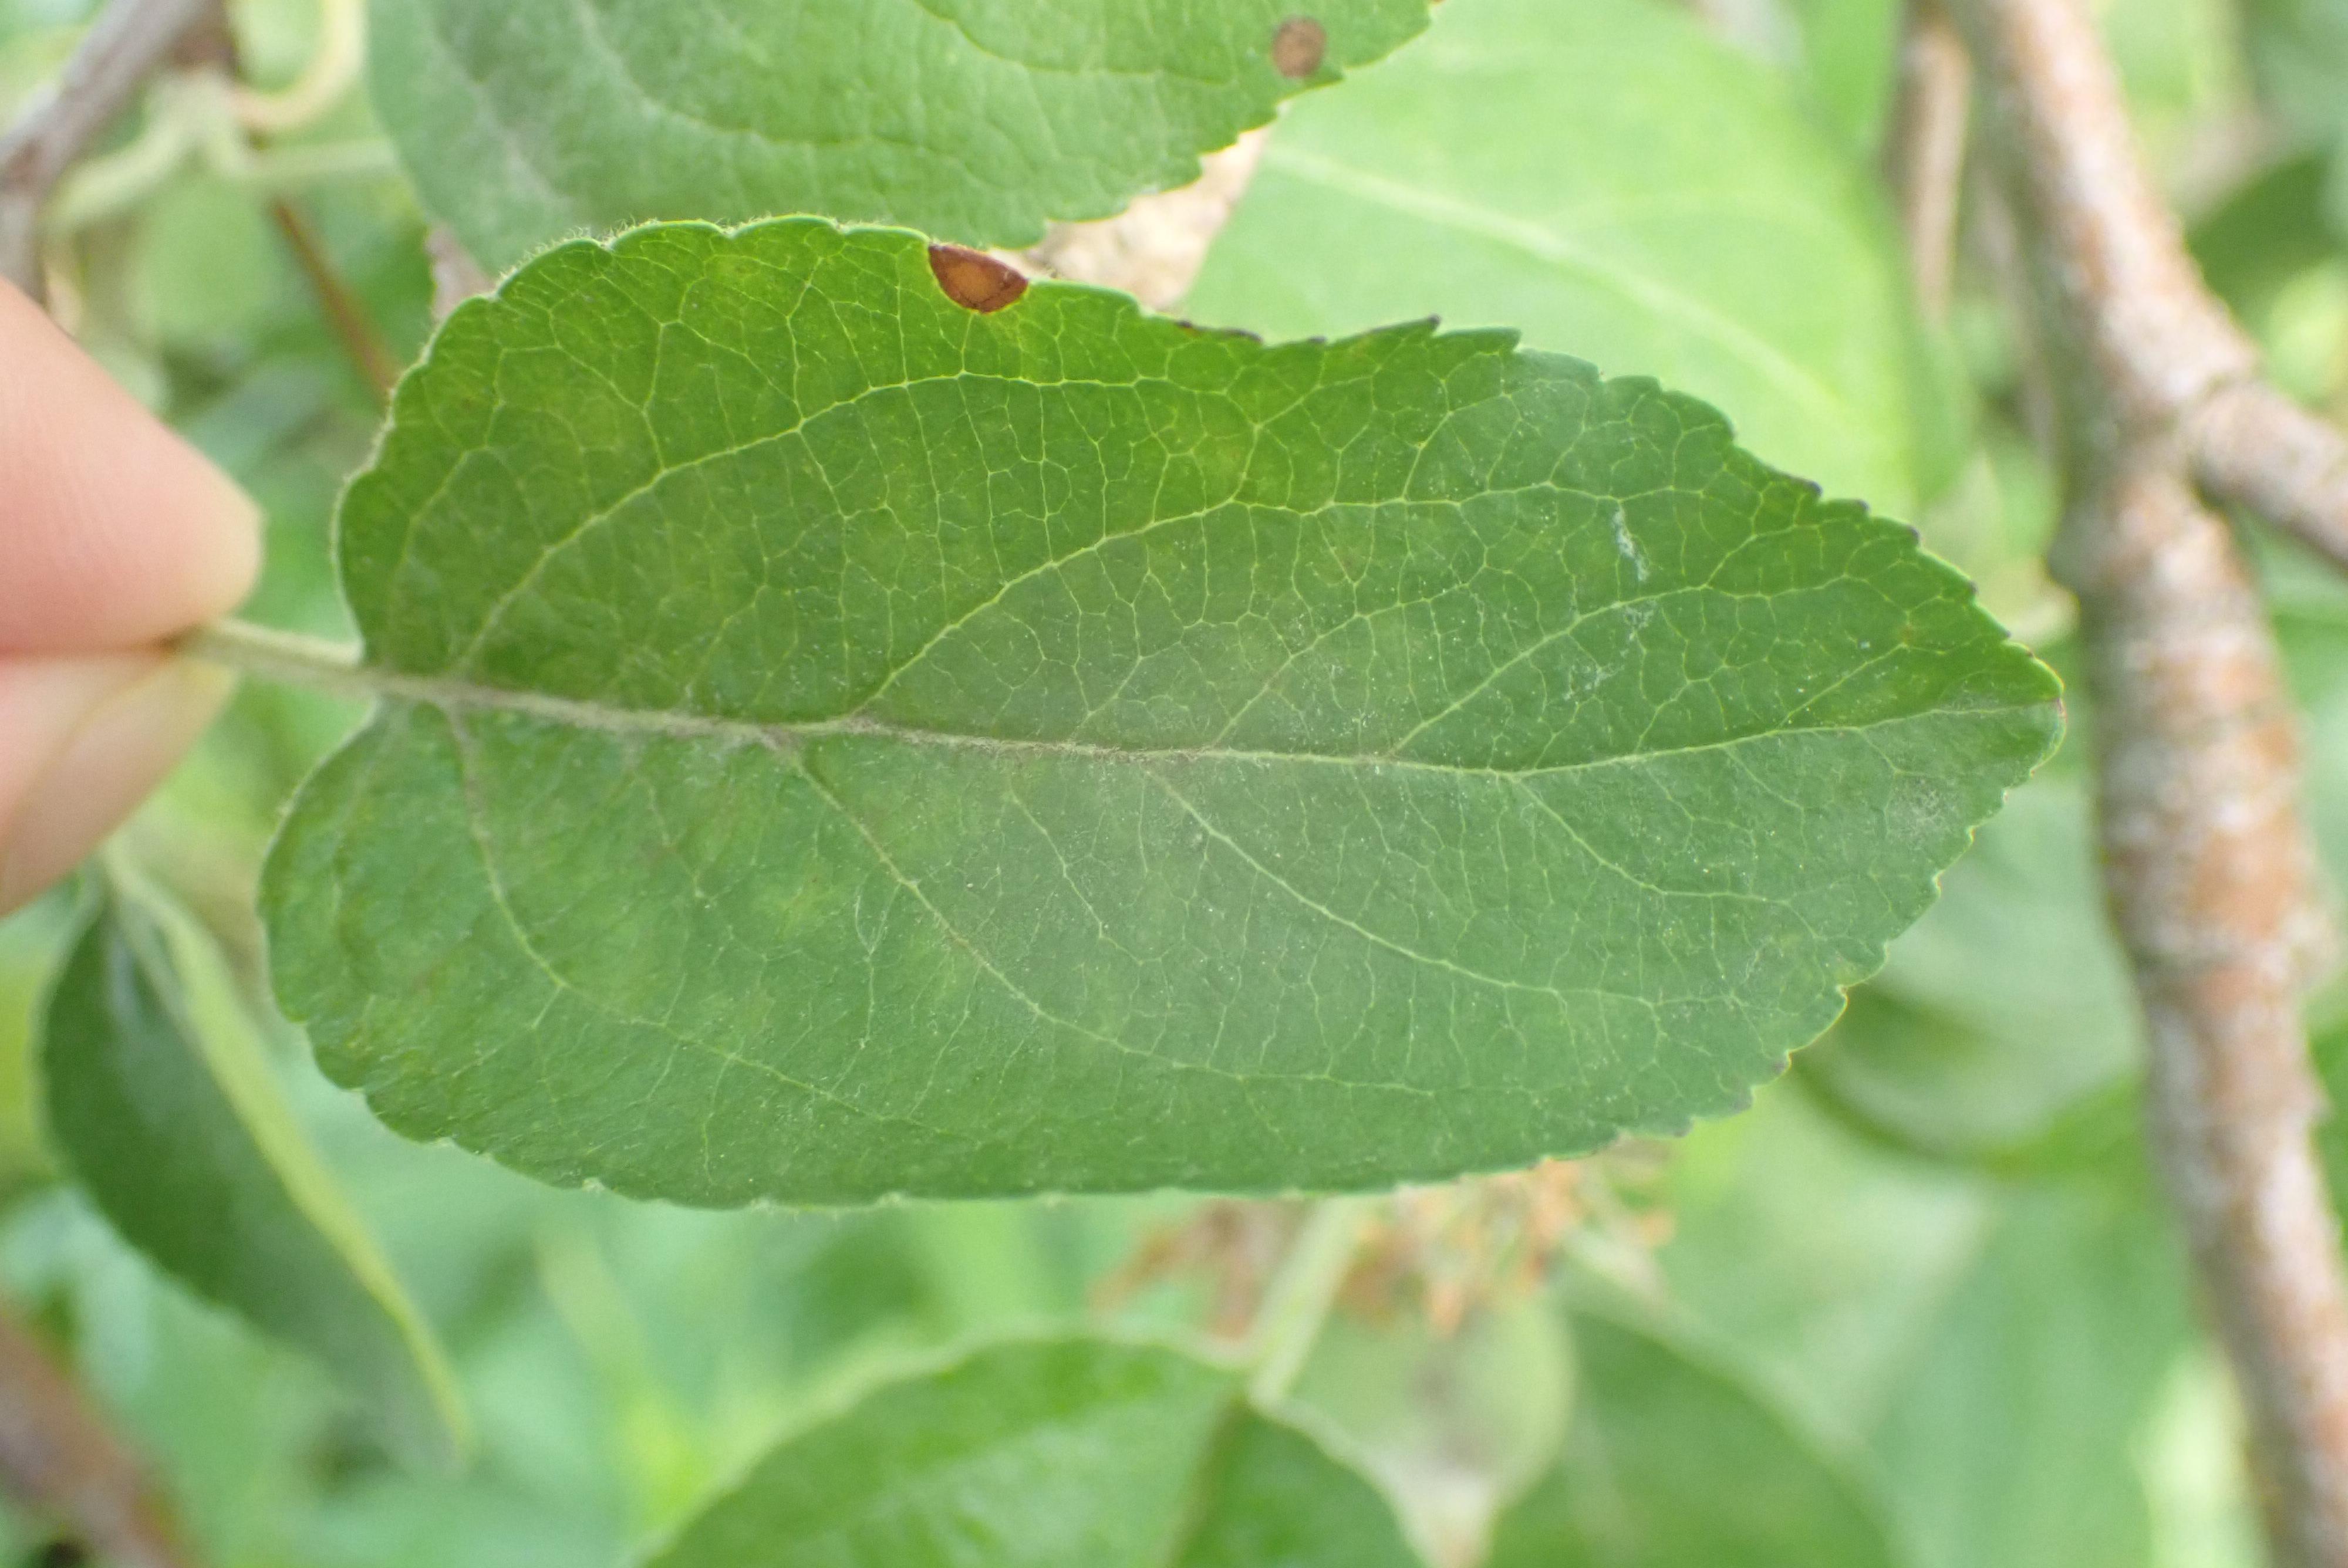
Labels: scab, frog_eye_leaf_spot